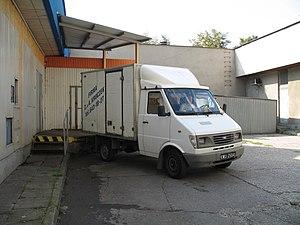
Le FS Lublin est un véhicule utilitaire polonais fabriqué par Fabryka Samochodów Ciężarowych entre 1993 et 2007. Il est le successeur du FSC Żuk.